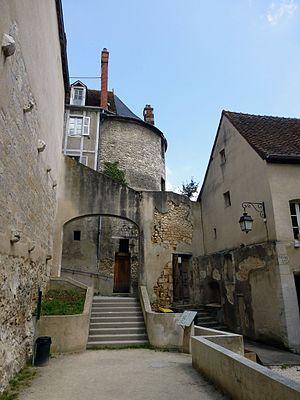
Bourges (Cher)
Le rempart gallo-romain de Bourges est une fortification monumentale antique localisé au sein de la ville de Bourges, commune située dans le département du Cher, en région Centre-Val de Loire.